Bob Kroll (police officer)

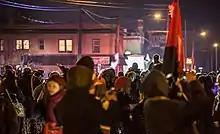
Black Lives Matter protest outside the Minneapolis police federation building on December 3, 2015

Kroll has referred to the Black Lives Matter movement as a "terrorist organization." He was critical of the responses of then-mayor Betsy Hodges and police chief Janeé Harteau, who said that his views were "not consistent with 21st-century policing."